Samuel Soal

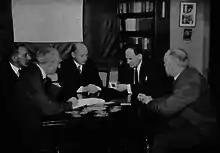
Samuel Soal (middle) testing Frederick Marion (back right) in a card experiment.

Samuel George Soal (1889–1975) was a British mathematician and parapsychologist. He was charged with fraudulent production of data in his work in parapsychology.